James Newland

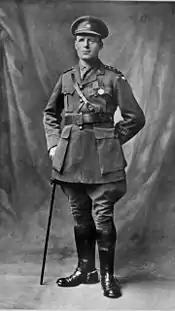
Captain James Newland c. 1918

The German forces attacked Newland's company several times during the battle, but were repulsed each time. During one of the assaults, Newland observed that the German attack was weakening and gathered a party of twenty men. Leading the group, he charged the Germans and seized forty as prisoners. As reinforcements from the 9th Battalion began to arrive, a combined counter-attack was launched and the line recaptured by approximately 11:00. During the engagement, the 12th Battalion suffered 125 casualties, including 66 killed or missing. Newland and Whittle were both awarded the Victoria Cross for their actions at Boursies and Lagnicourt; they were the only two permanent members of the Australian military to receive the decoration during the war. At 35 years and 7 months old, Newland was also the oldest Australian Victoria Cross recipient of the First World War.